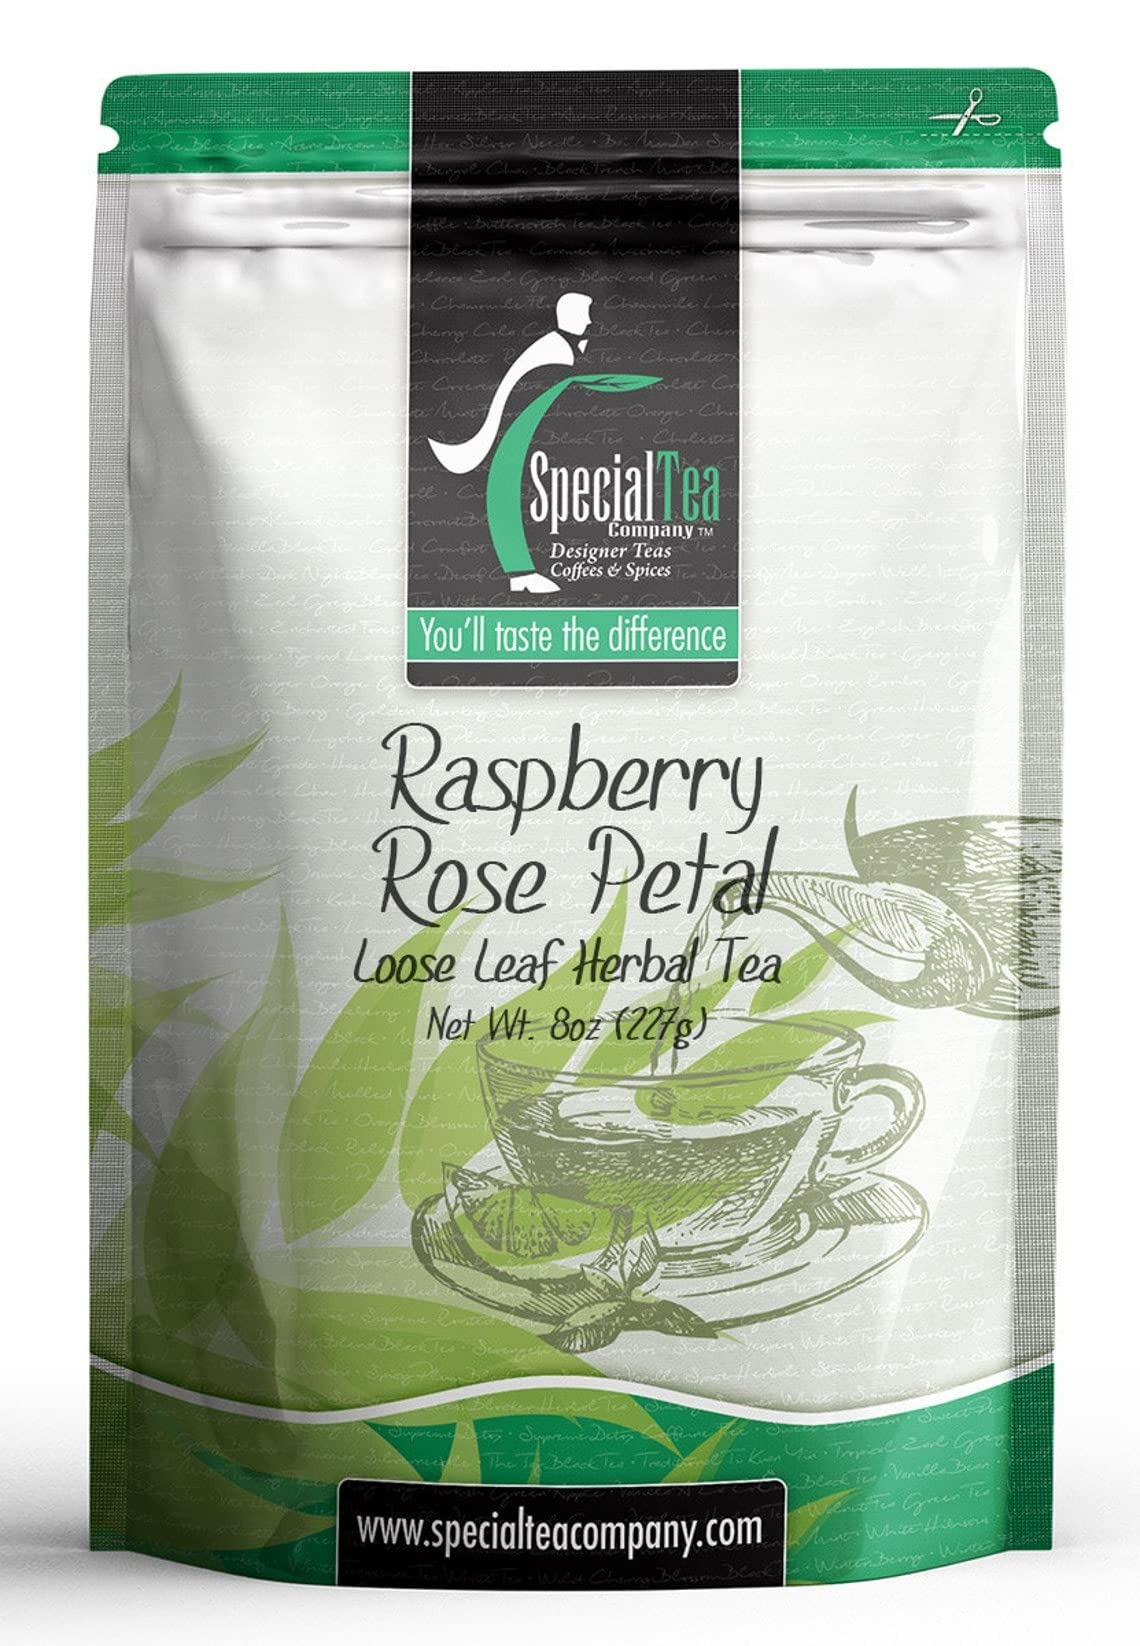
Item Name: Special Tea Loose Leaf Herbal Tea, Raspberry Rose Petal, 8 Ounce
Bullet Point 1: HERBAL TEA: An herbal tea, tisane, or fruit tea is an herbal infusion not made from the leaves of the tea bush. Tisanes can be made with fresh or dried flowers, leaves, seeds, fruits, barks, grasses or roots.
Bullet Point 2: FLAVOR: Herbal teas are made from various plants, which means herbal teas can come in a wide range of tastes and flavors and make a tempting alternative to sugary soda or water.
Bullet Point 3: CAFFEINE LEVEL: Herbal teas such as, chamomile, ginger and peppermint contain no caffeine at all. This is because these types of teas are not made from the camellia sinensis plant as most teas. However, there are a few herbal teas that contain caffeine, such as yerba mate, guayusa, and yaupon.
Bullet Point 4: REAL LOOSELEAF TEA: Loose leaf tea is a healthier purer way to drink tea. Our 1 oz. sample brews about 10 cups of tea.
Bullet Point 5: REAL LOOSELEAF TEA IN BAGS: Loose leaf tea is a healthier purer way to drink tea, we gently breakup our loose leaf teas for use in eco-friendly tea bags to help retain full flavor.
Bullet Point 6: PREMIUM LOOSELEAF TEA: Premium tea leaves have all their essential oils intact, so the flavor, quality and health benefits are maintained. Individually hand packed in the USA in a resealable pouch to retain freshness.
Product Description: <p>One of our most popular herbal blends for icing, this is a bold, mouth watering blend of dried fruit and flowers. Experiment to create an interest- ing party punch by brewing and mixing with ginger ale, sparkling soda or even sherbets and sorbet.</p> <p>Loose Leaf Brewing Instructions: Start with cold water and bring water to a boil. Add herbs, one heaping teaspoon per cup of water. For iced herbal infusions, add one level tablespoon. Pour hot water over herbs and steep 4-6 minutes. Remove or strain herbs and enjoy!</p> <p>Ingredients: Hibiscus Flower, Lemon Peel, Rose Petal, Rose Hips, Apple Pieces, Natural Raspberry Flavor.</p>
Value: 8.0
Unit: Ounce

Price: 16.17